Coronations in antiquity

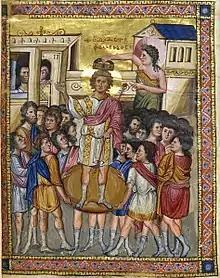
Coronation of King David of Israel, as depicted in the Paris Psalter (10th century).

Historical ceremonies of introducing a new monarch by a ceremony of coronation can be traced to classical antiquity, and further to the Ancient Near East (especially the "Crowns of Egypt").